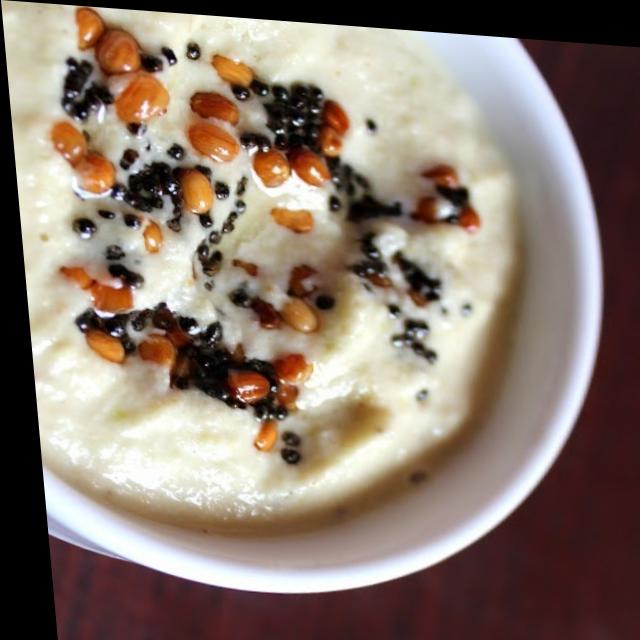
Dish: coconut_chutney